Anekal

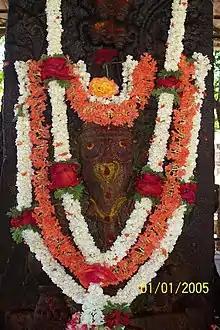
Kambada Ganesha Temple

Anekal is well connected to nearby areas like Jigani, Chandapura, and Hosur. Frequent buses run by BMTC connect Anekal to Majestic.